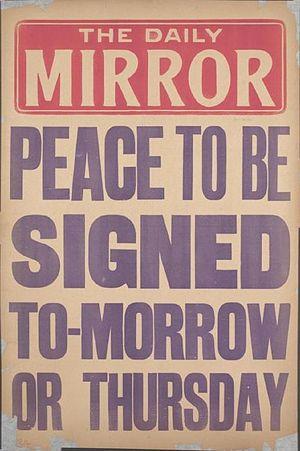
The Daily Mirror est un quotidien britannique, classé dans la catégorie tabloïd, lancé en 1903 par Alfred Harmsworth et appartenant aujourd'hui au groupe Trinity Mirror. Il est le premier journal de l'histoire de la presse à être exclusivement illustré par des photographies. En 1915, il lance un supplément dominical qui devient en 1963 le Sunday Mirror.